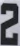
Number: 2